Leslie Freeman Gates

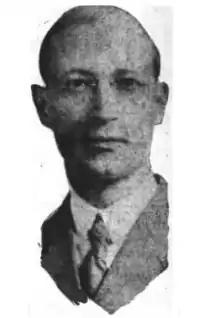

Leslie Freeman Gates (December 21, 1873 – October 18, 1928) was an American businessman mainly involved in the grain trade who served as a director of the Chicago Board of Trade from 1911 to 1919 and its president from 1919 to 1920.